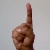
The image shows a hand gesture representing the letter 'D' in Indian Sign Language.